History of chocolate

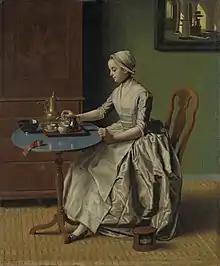
Painting of a young woman sitting at a table, pouring chocolate into a cup

On the fourth voyage of Columbus, on 15 August 1502, the expedition came upon a Mayan trading canoe near an island in the Gulf of Honduras. A member of the Columbus expedition, while documenting the items on the canoe, noted the apparent value of cocoa beans based on the canoe crew's reaction when beans were dropped. However, they did not know what they were, nor that they could be used to make a drink. Spanish conquistador Hernán Cortés may have been the first European to encounter chocolate when he observed it in the court of Moctezuma II in 1520.